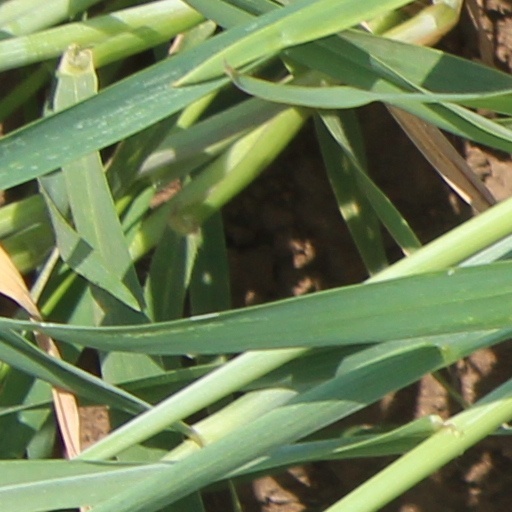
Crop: wheat